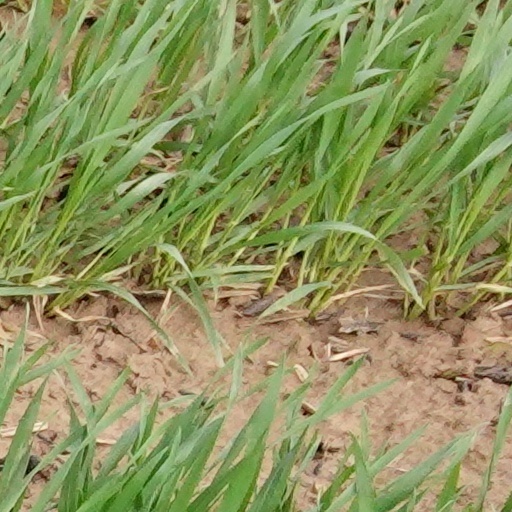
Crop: wheat